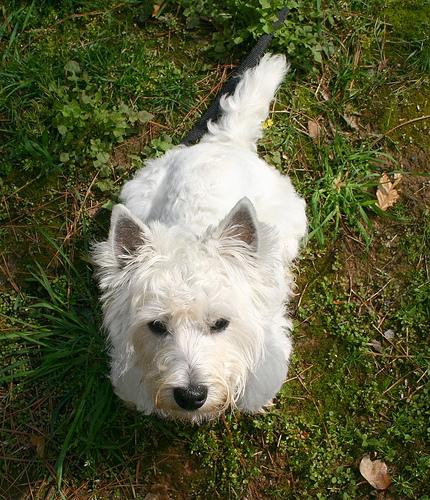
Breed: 209-n000040-West_Highland_white_terrier